Costumes in commedia dell'arte

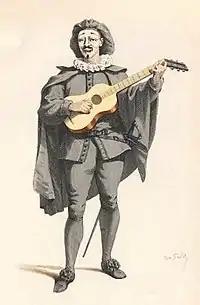
Scaramouche

Harlequin's costume has varied over time. At first, in the mid 16th century, his clothes were light colored and baggy, with red, yellow, and green patches with no particular pattern. His facial hair suggested a younger man for a few years, but then a fuller beard was worn later. He had a black mask and a feathered white hat. About a hundred years later, his signature outfit changed to include white stripes and colored diamonds, or triangles instead of patches. For the next 200 years, the suit got tighter, and a black belt was added. He wore a hat with two points, and his clothes had lots of sparkles. By the 20th century, all the sparkles, collar ruffles, and large fancy hats were gone. Harlequin wore a very small hat, the mask was sometimes swapped out for a face-painted diamond, and the costume pattern became entirely made up of diamonds with a small bow or collar.